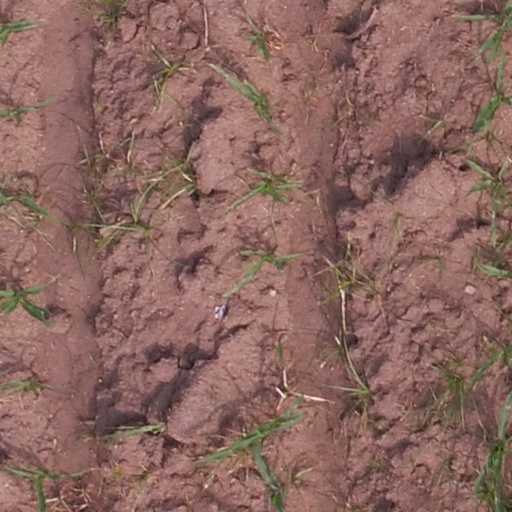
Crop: maize; corn